Col. Gustavus A. Palmer House

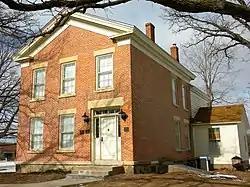

The Col. Gustavus A. Palmer House is a historic residence in Crystal Lake, Illinois.